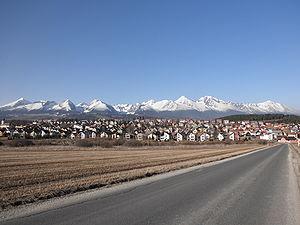
Štrba est une commune de Slovaquie située entre les Basses et les Hautes Tatras dans la région de Prešov, à la limite de la région de Žilina, aux confins des régions historiques de Liptov et de Spiš. Elle inclut notamment les localités de Tatranská Štrba et Štrbské Pleso, connues pour leur offre touristique ancienne et de qualité.